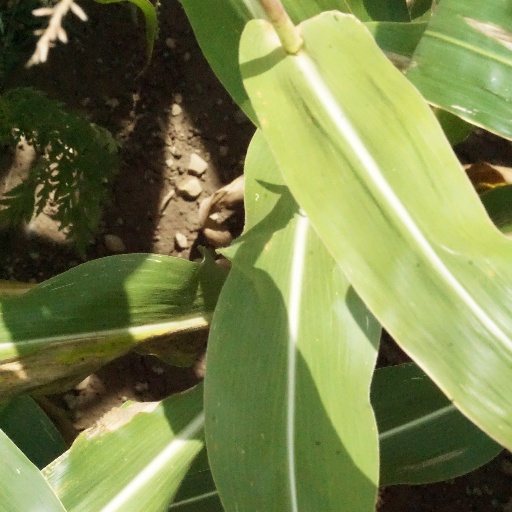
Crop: maize; corn